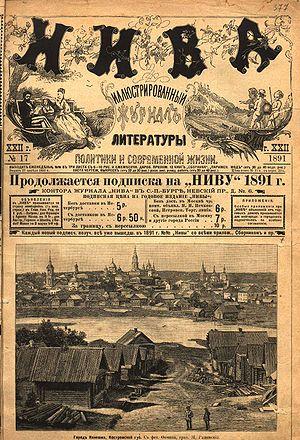
Niva est un titre de presse hebdomadaire en russe qui parut de 1869 à septembre 1918 dans l'Empire russe. C'était un titre sur papier journal, avec des gravures et des suppléments, qui était extrêmement populaire. Il était publié par la maison d'édition pétersbourgeoise Adolf Marx.